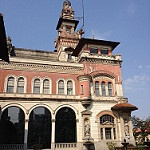
Scene: Outdoor